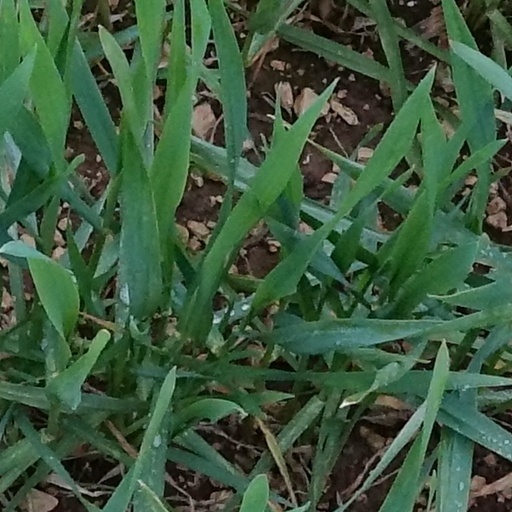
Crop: wheat